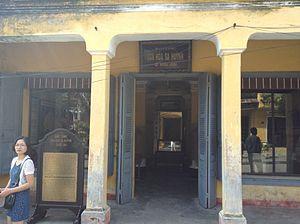
Cet article liste de façon non exhaustive les musées du Viêt Nam: